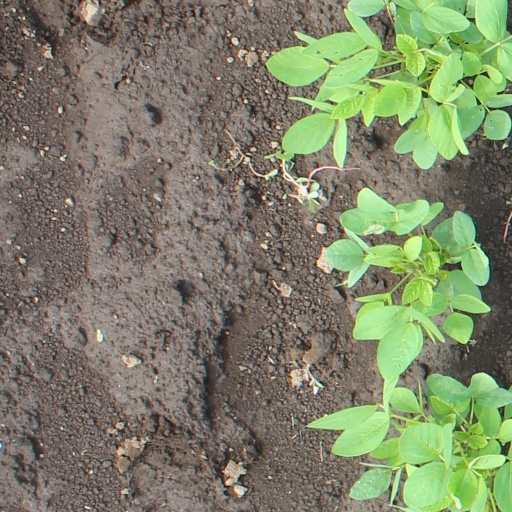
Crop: soybean